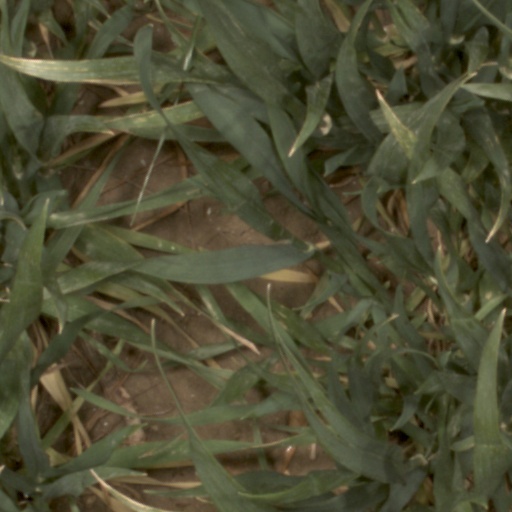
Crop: wheat